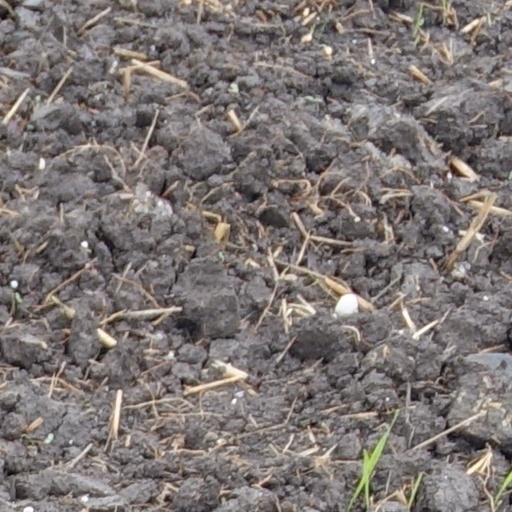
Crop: wheat